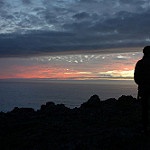
Label: sea